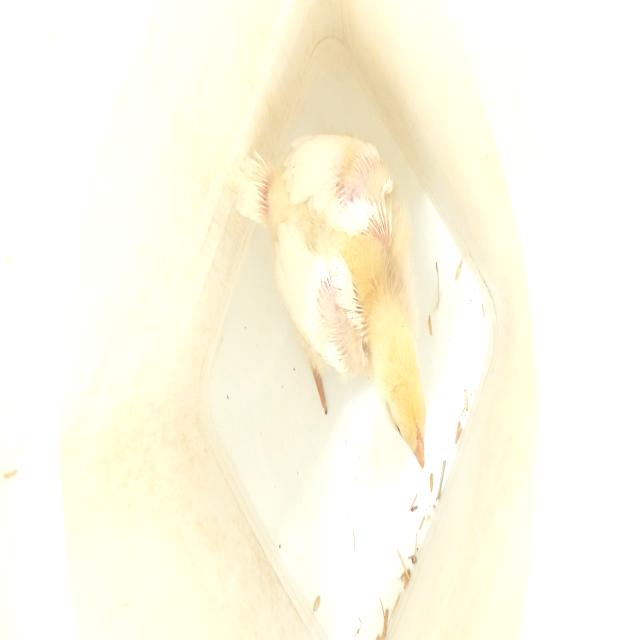
Weight: 396 g